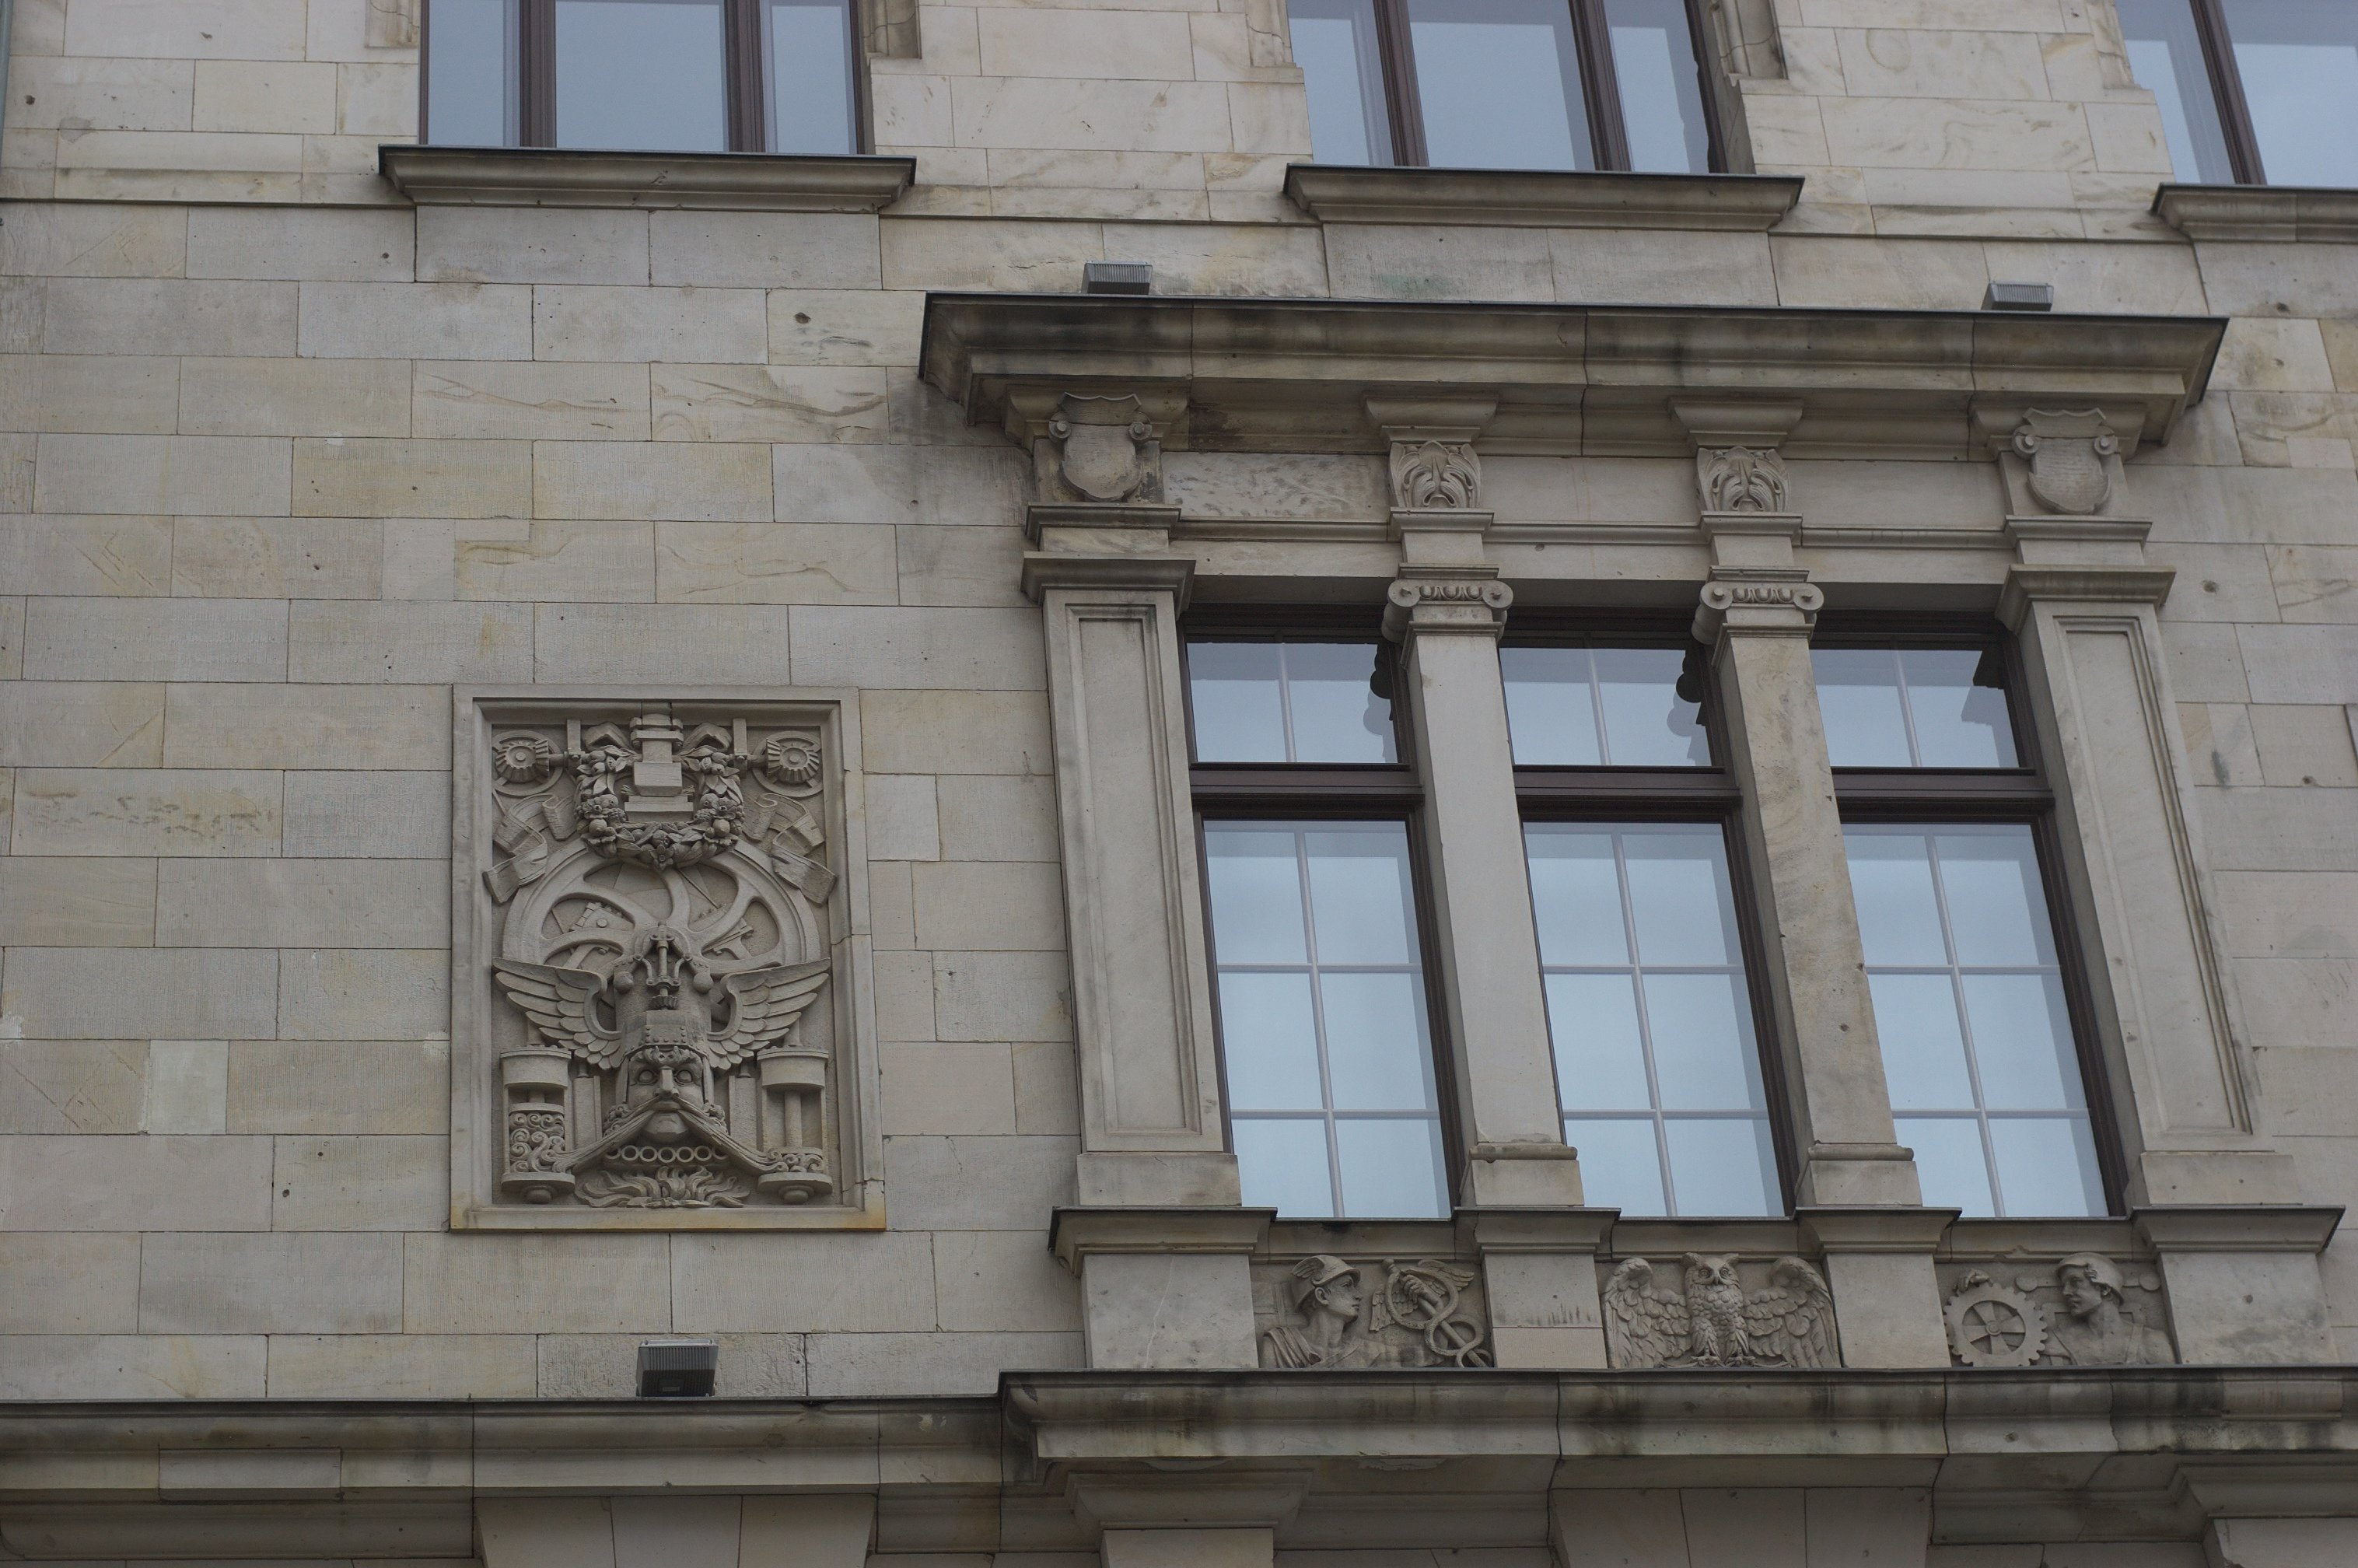
architecture, window, wall, facade, 2012, f14, rawtherapee, germany, deutschland, berlin, pentax, lenstagged, steffenzahn, guessedberlin, k100d, justpentax, iamflickr, gwbbergfels, cosina, voigtlander, 58mm, nokton, cosinavoigtlnder, 58mmf14, 58mm14, nokton58mmf14slii, 58mmf14nokton